South Staffordshire Railway

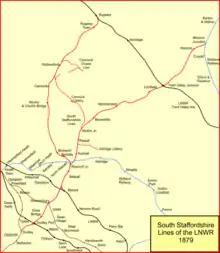
System map of the South Staffordshire Railway in 1879

Use of the loop for trains terminating at Dudley Port started on 14 October 1853, but it was not until a connection was provided at the west end of the Stour Valley station, enabling the use of the BW&SVR platforms by through trains, that through running was permitted. This started on 2 January 1854, with a through passenger service between Dudley and Birmingham.